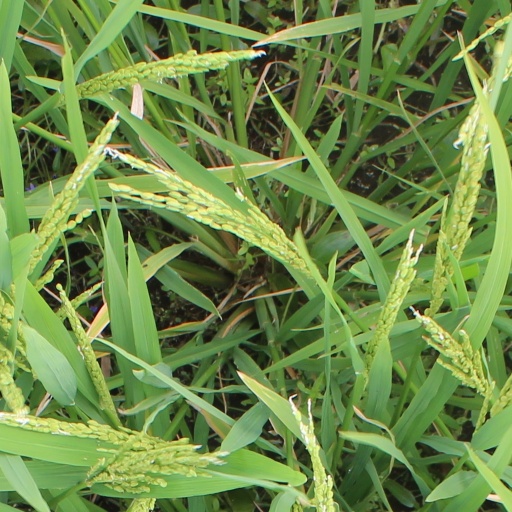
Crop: rice